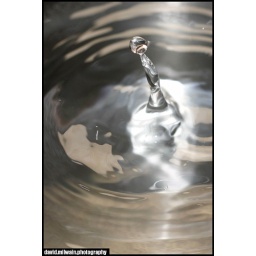
Splash of light in a pot of water, first set of water droplets taken by yours truly.